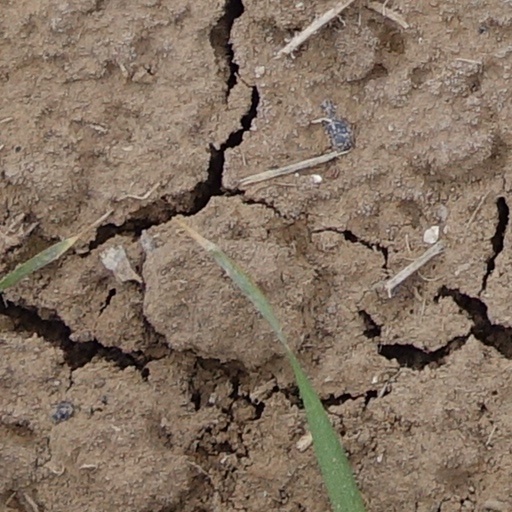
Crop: wheat